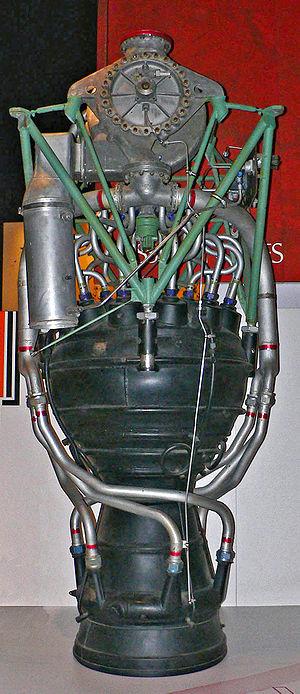
Le moteur-fusée à ergols liquides est un type de moteur-fusée utilisant des ergols liquides pour son fonctionnement. Comme les moteurs-fusées à propergol solide ou hybride, ce type de propulsion exploite l'énergie chimique contenue dans les ergols qui est libérée soit par réaction exothermique d'un comburant et d'un combustible soit par décomposition. Comme tous les moteurs-fusées, il agit en éjectant à grande vitesse la masse des gaz produits par la réaction chimique à l'opposé de la direction du déplacement souhaité et il peut fonctionner dans le vide car il ne prélève pas son comburant dans l'environnement extérieur. Les principaux organes d'un moteur à ergols liquides sont regroupés au sein du système d'alimentation chargé d'amener les ergols à la pression attendue et d'une chambre de combustion dans laquelle la réaction chimique a lieu et produit les gaz qui sont éjectés vers une tuyère. Il est utilisé sur pratiquement tous les lanceurs qui mettent sur orbite satellites, sondes spatiales et vaisseaux spatiaux avec équipage.
Le V2 ou Aggregat 4 ou A4 est un missile balistique développé par l'Allemagne nazie durant la Seconde Guerre mondiale et lancé à plusieurs milliers d'exemplaires en 1944 et 1945 contre les populations civiles, principalement au Royaume-Uni et en Belgique.